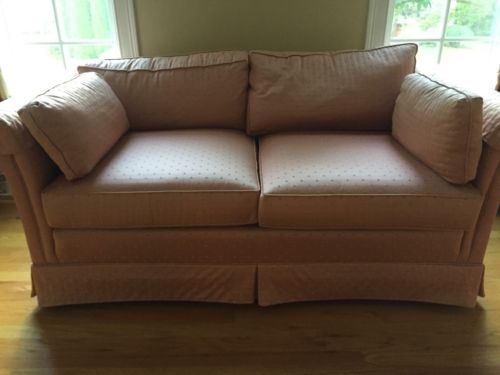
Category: sofa